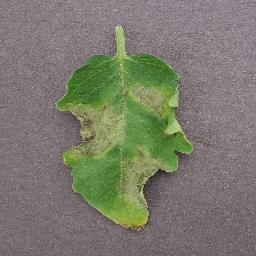
Label: Tomato___Late_blight